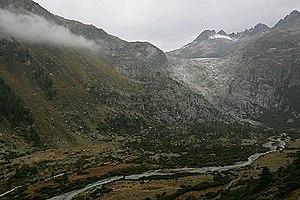
Fin du glacier du Rhône et début du Rhône